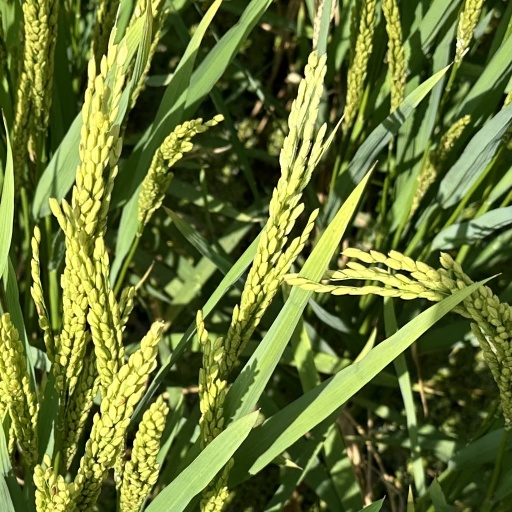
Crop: rice